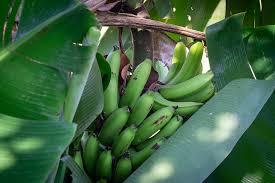
Hii ni ndizi zenye ziko kwa shamba, wakulima wanapanda mimea zao za aina tofauti tofauti. Kuna wakulima wenye wanapanda mahindi, wengine maharagwe na wengine wanaeza panda ndizi kama huyu mkulima mwenye amepanda ndizi yake kwa shamba.